List of regions of the United States

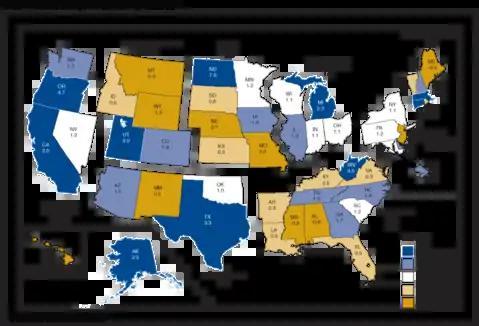
Bureau of Economic Analysis regions

The Bureau of Economic Analysis defines regions for comparison of economic data.